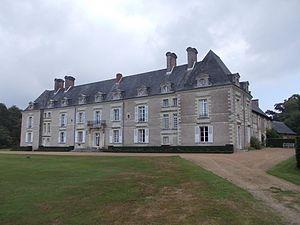
Château de l'Epinay, vue arrière
Le château de l'Épinay est un château du XVIIᵉ siècle situé à Carquefou, dans le département français de la Loire-Atlantique..
Wil Aime est un vidéaste français connu pour ses vidéos diffusées sur Facebook et sur YouTube, basées sur la présentation d'une énigme résolue en faisant attention aux détails présentés.